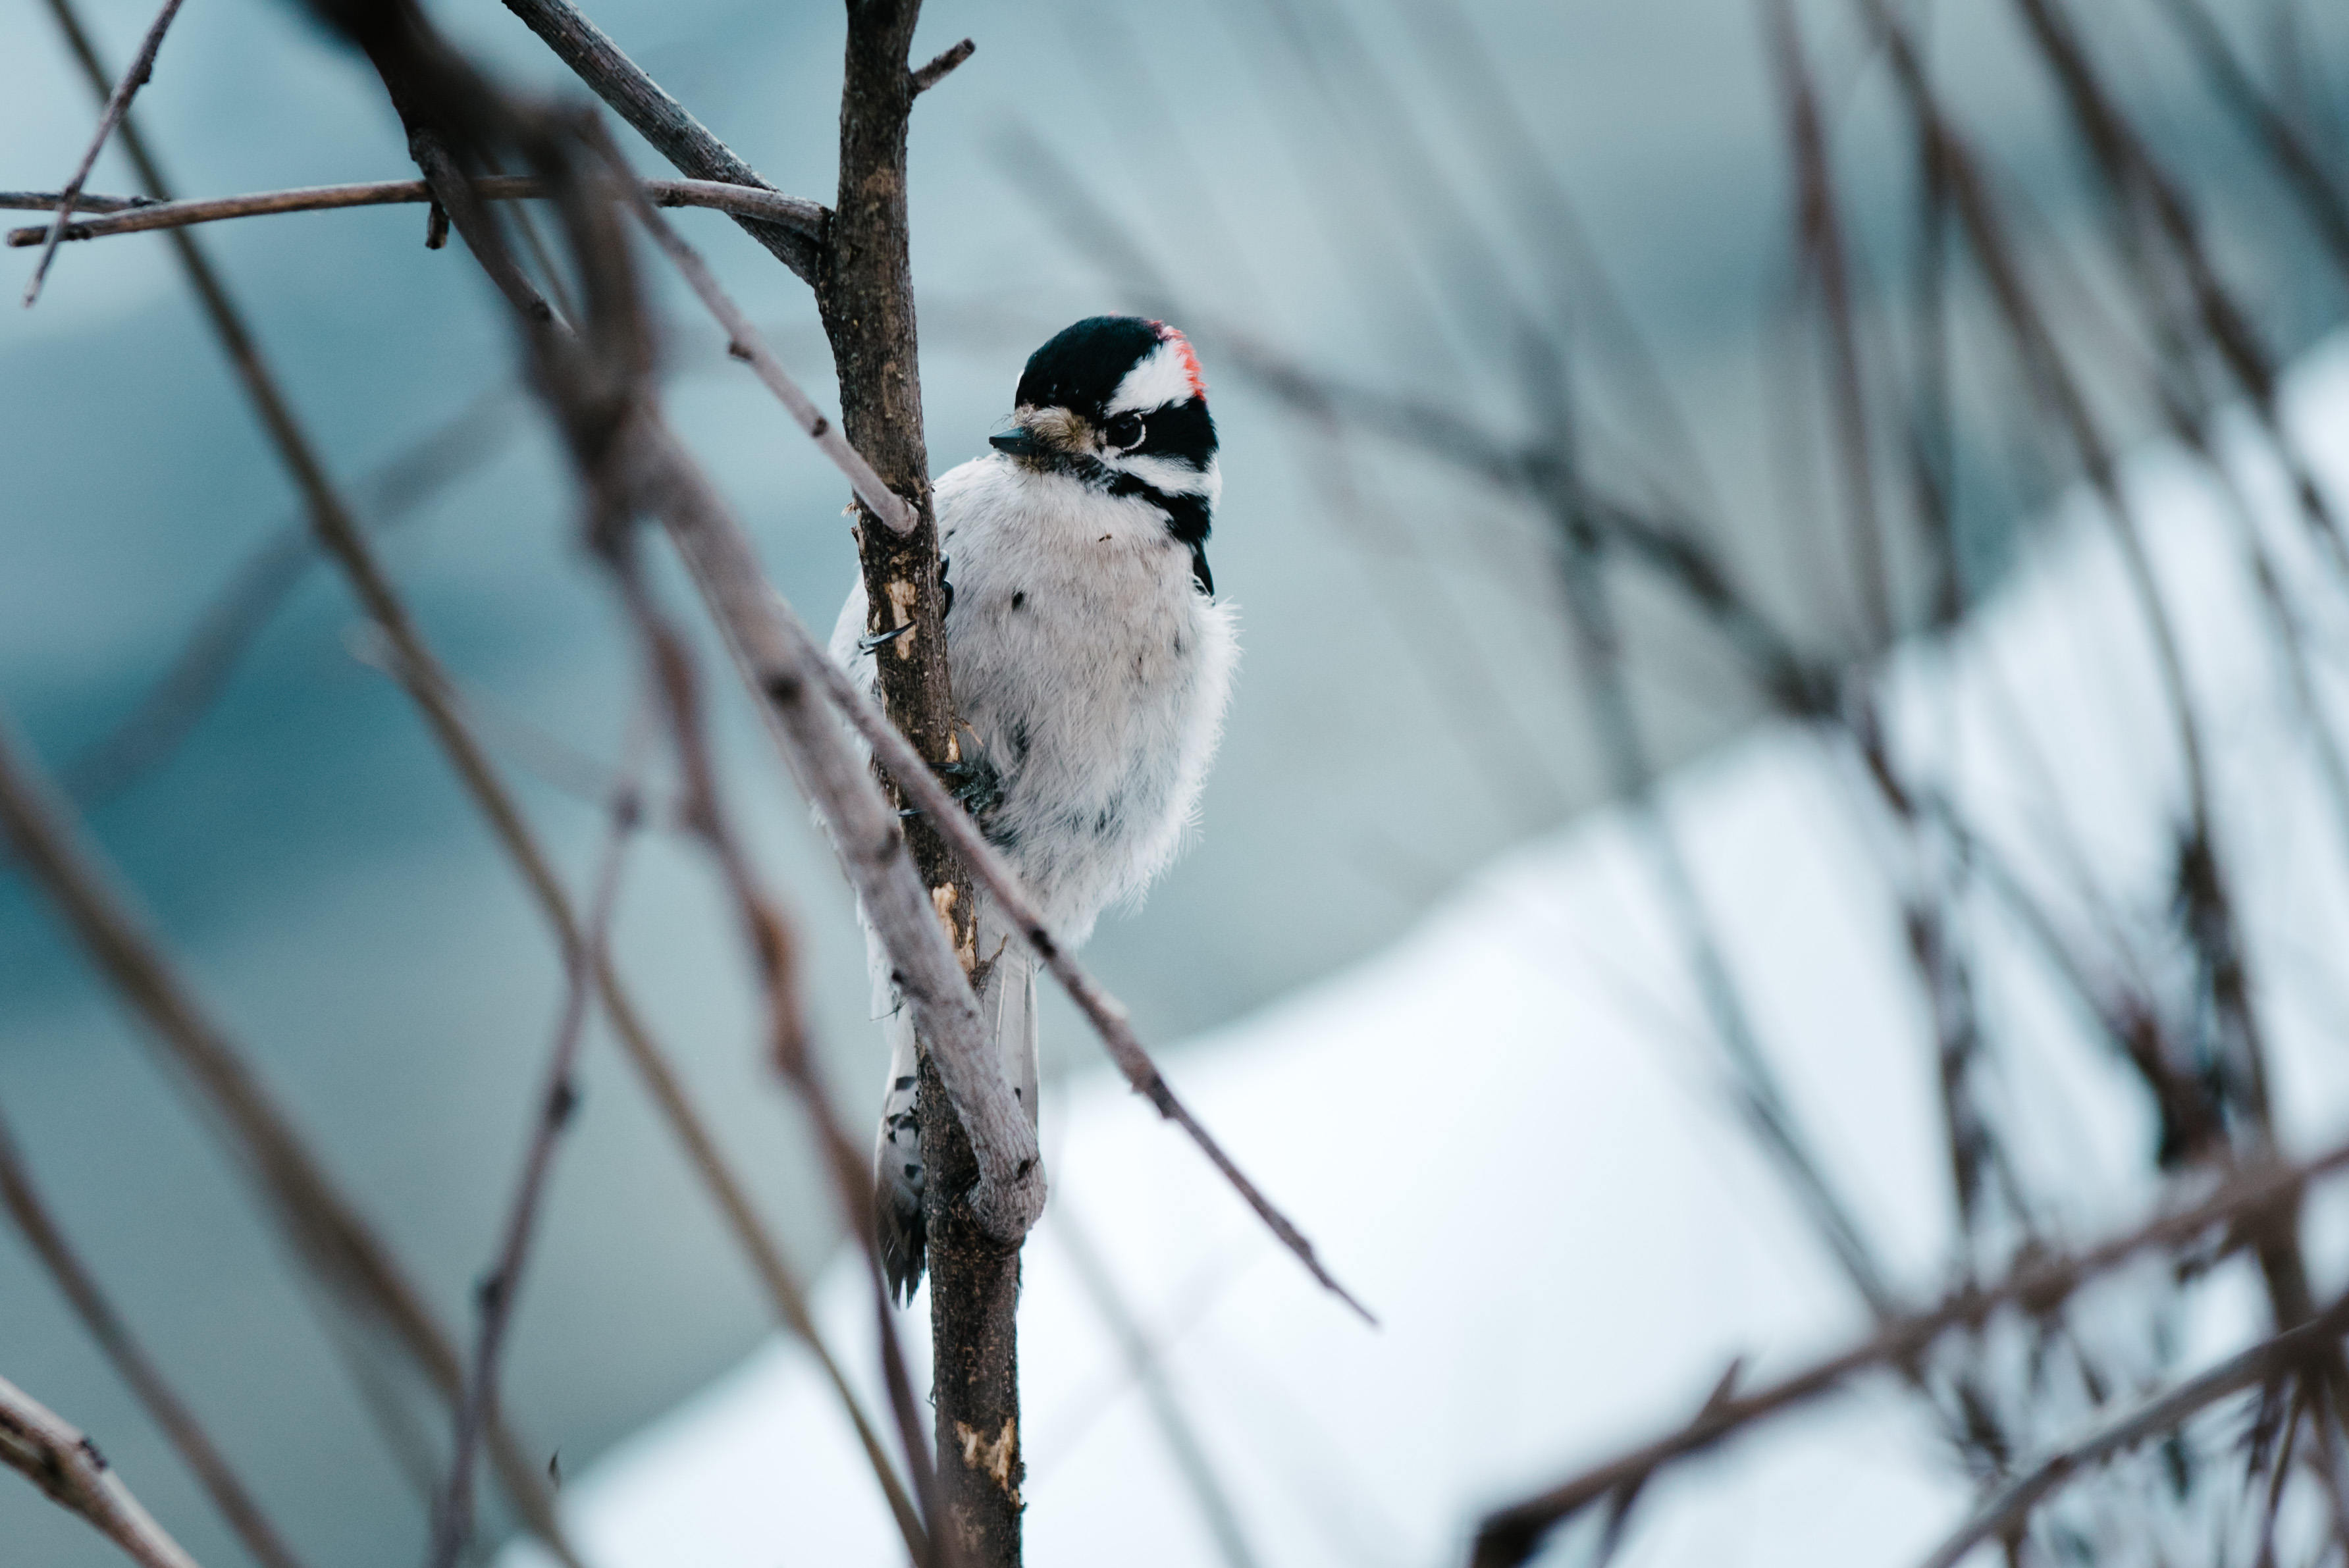
tree, nature, branch, snow, winter, bird, animal, wildlife, beak, feather, fauna, twig, sparrow, finch, freezing, old world flycatcher, perching bird, emberizidae, piciformes